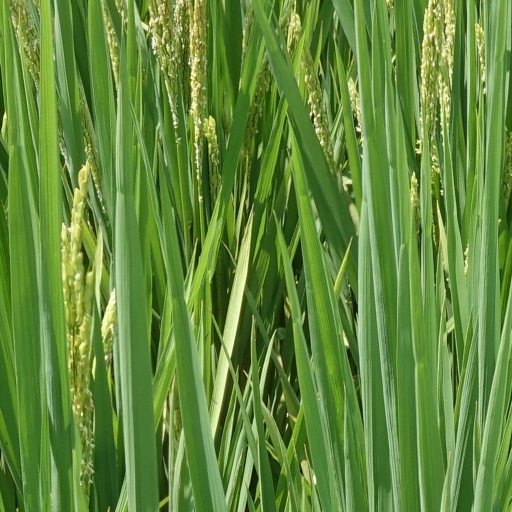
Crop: rice